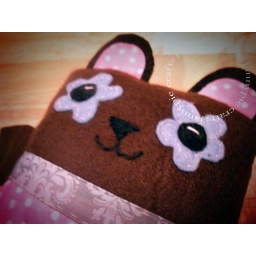
square bear project from sew darn cute by jenny ryan